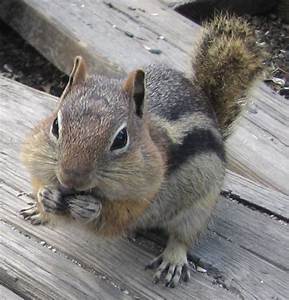
Label: squirrel